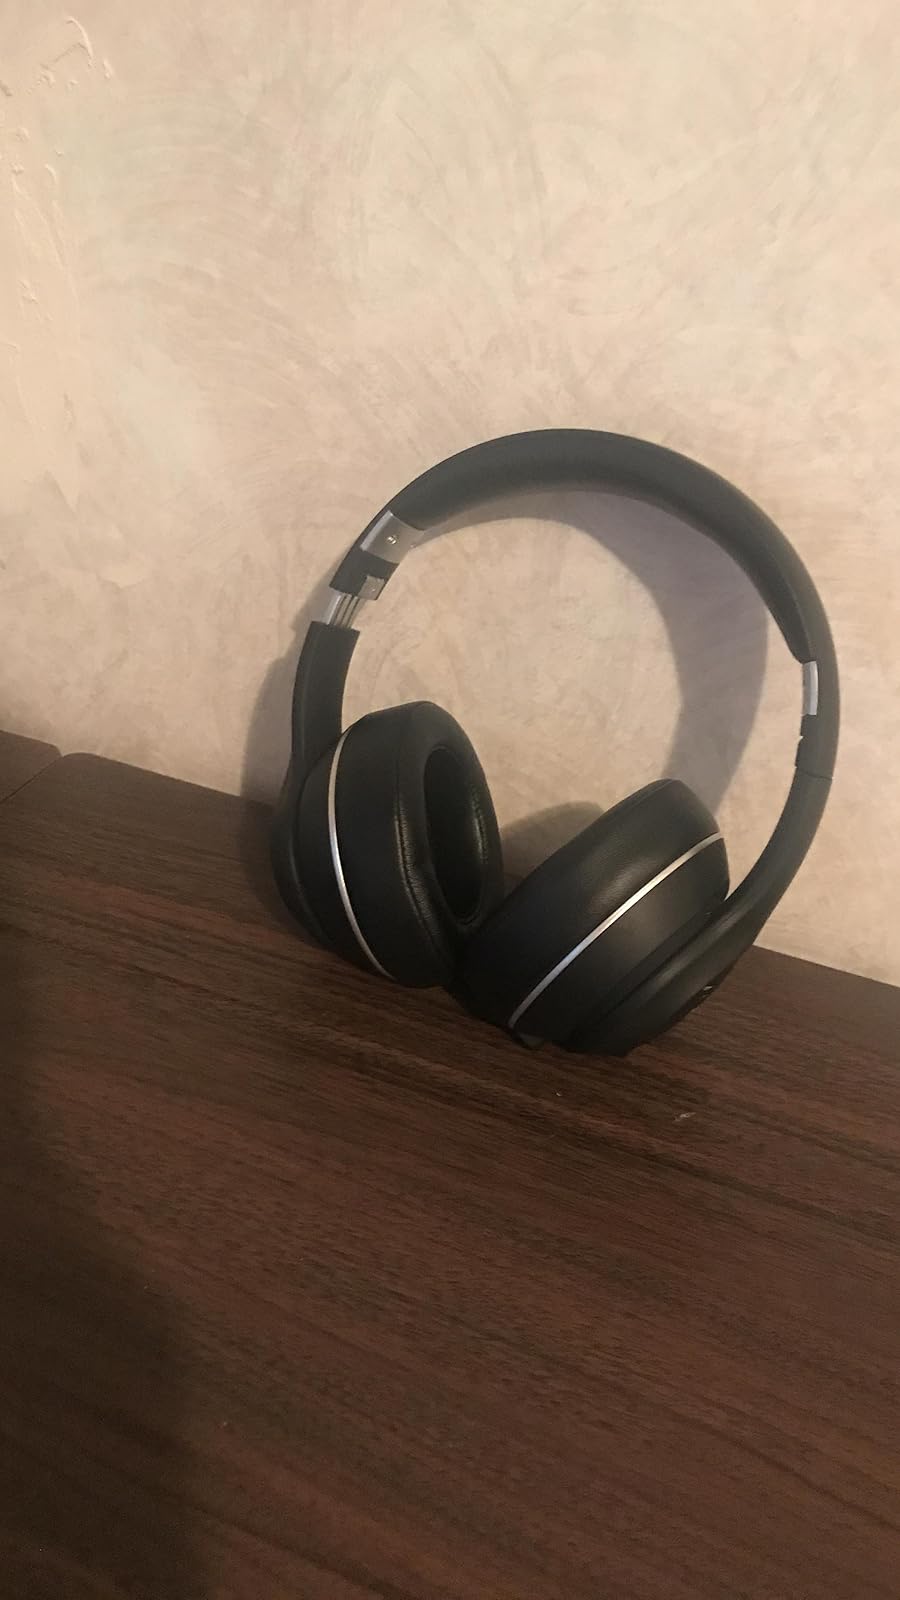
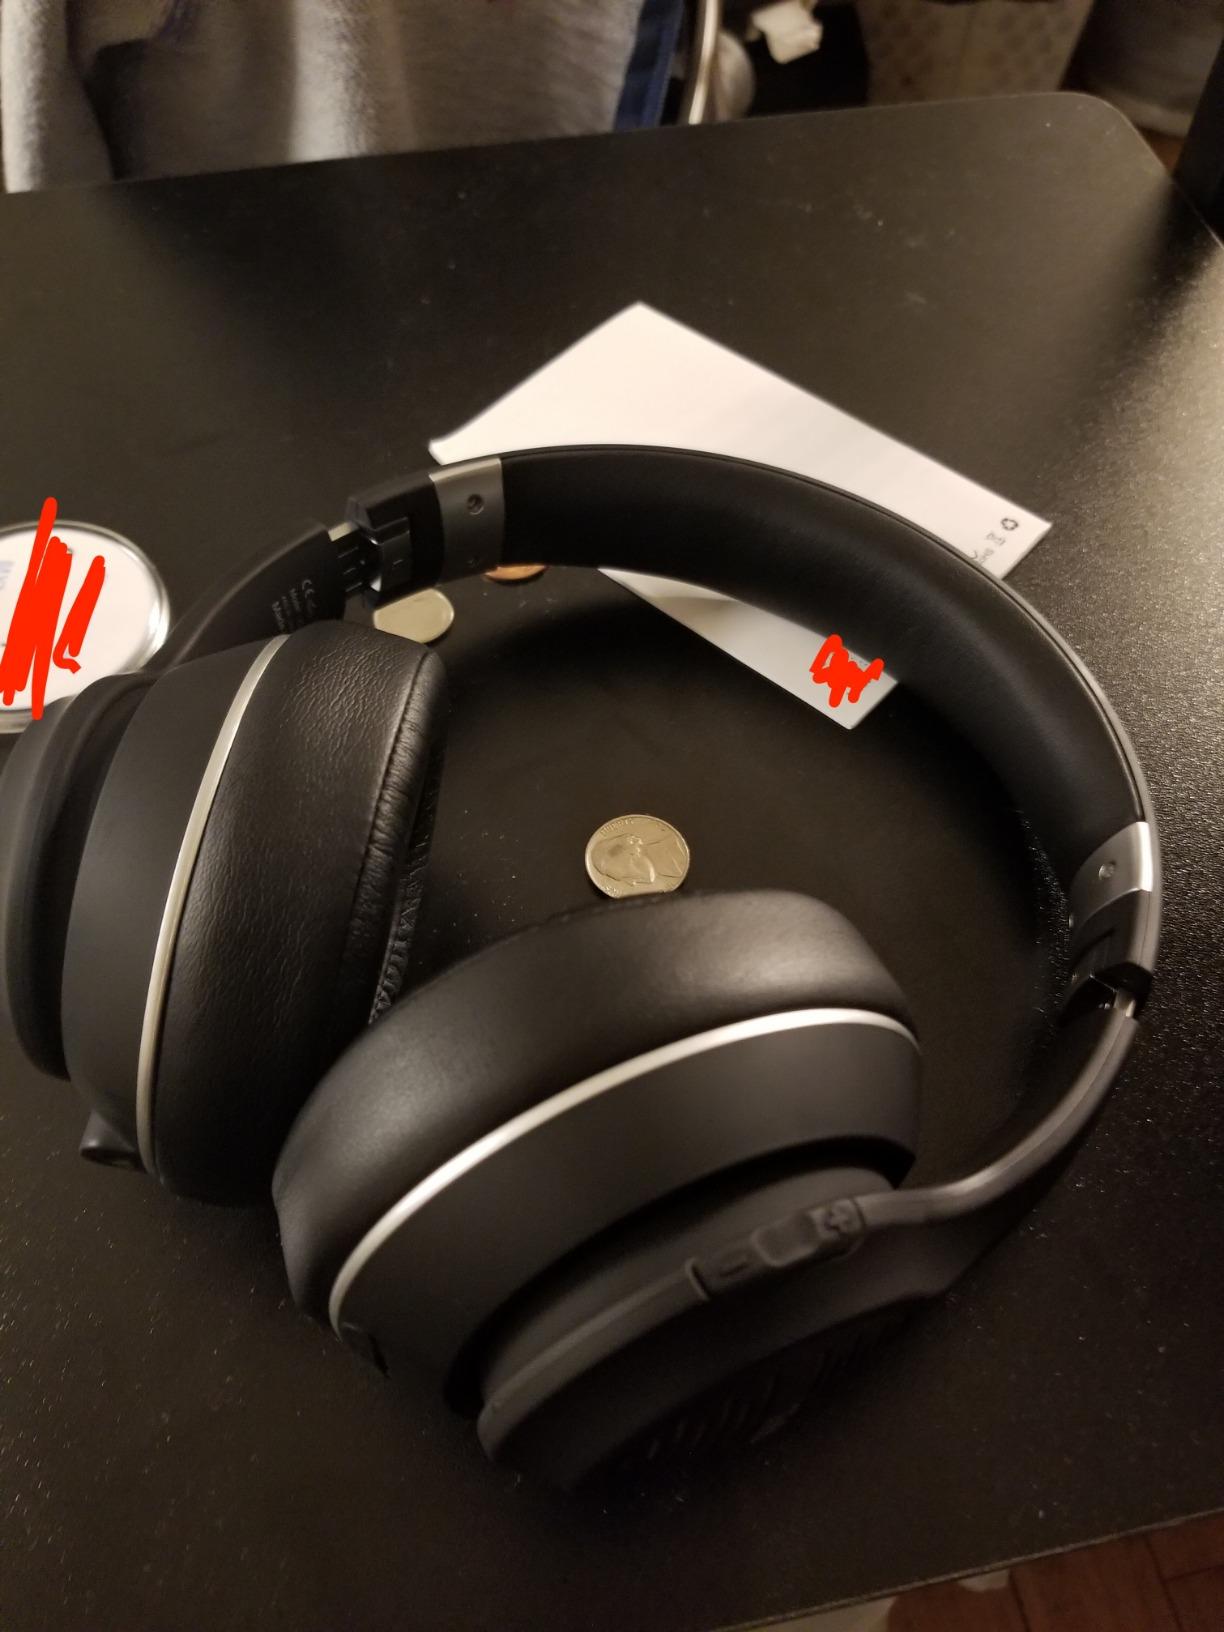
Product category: headphones
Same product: yes